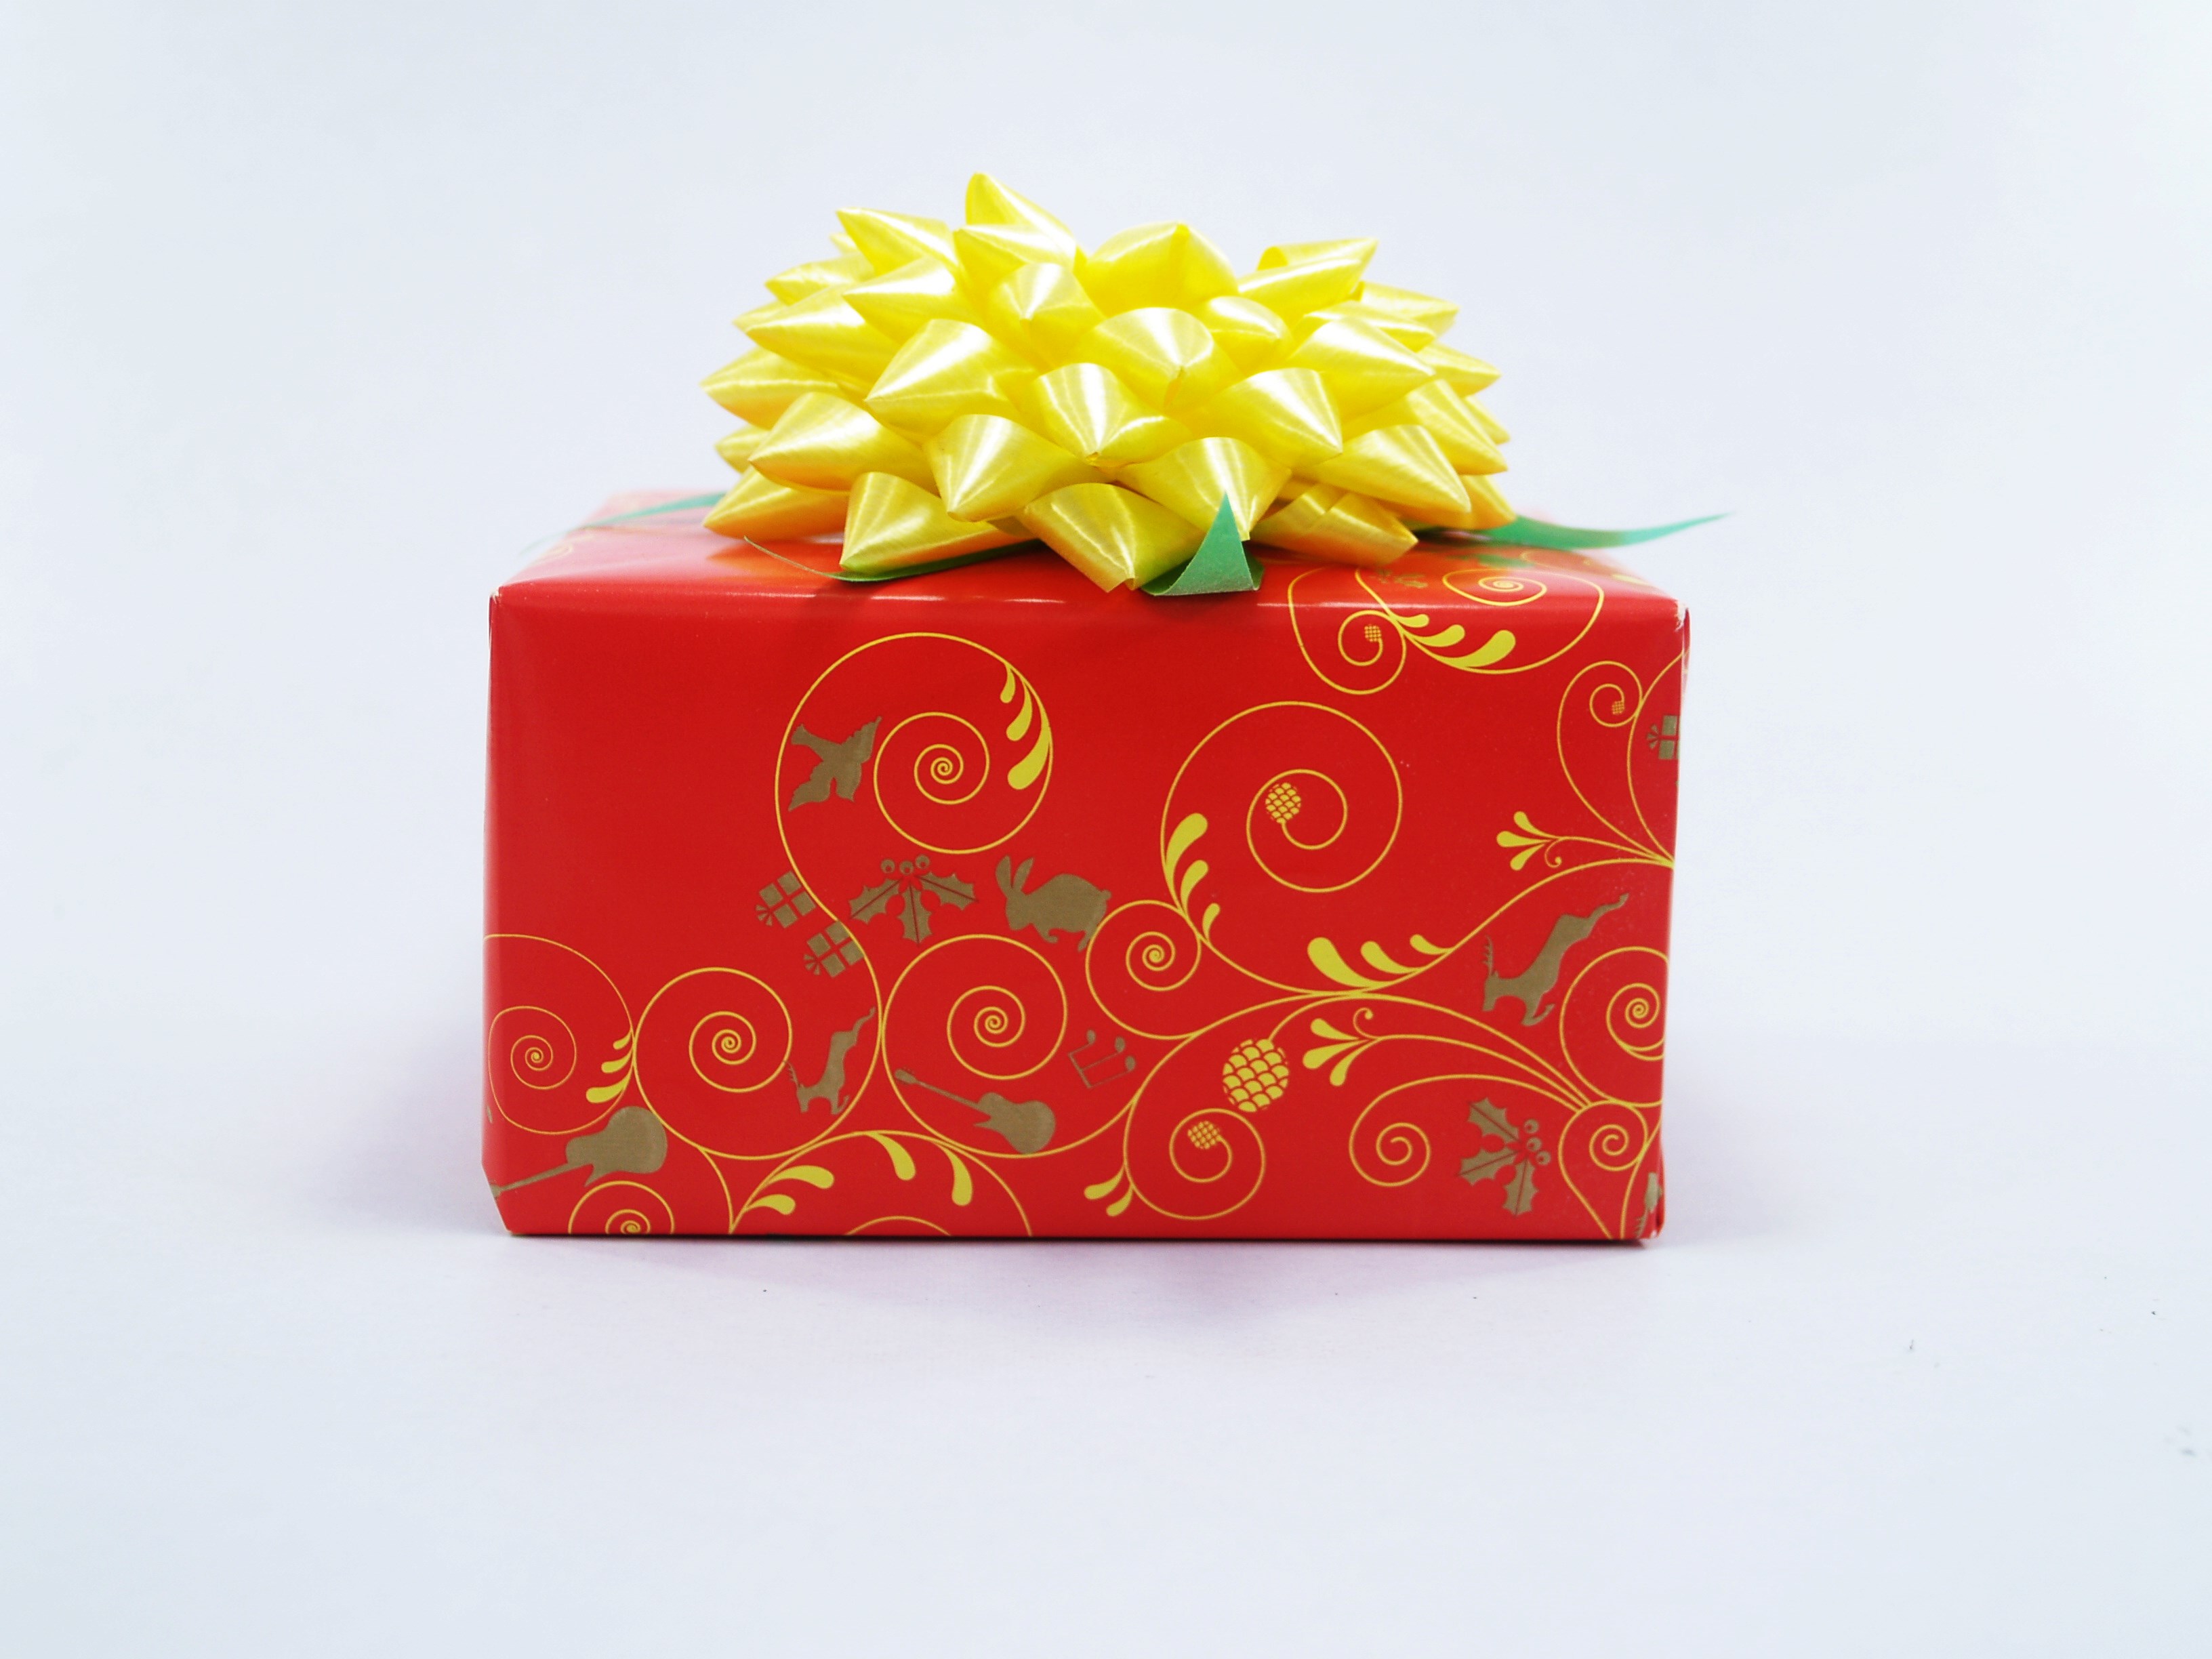
flower, celebration, gift, decoration, orange, pattern, food, red, produce, color, holiday, box, christmas, decor, ribbon, present, art, design, bow, event, anniversary, packaging, birthday, coin purse